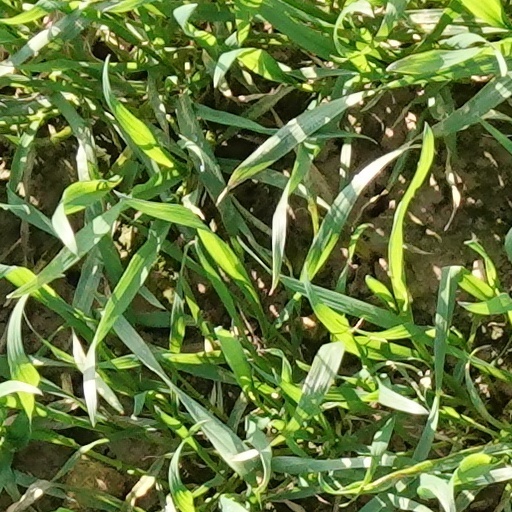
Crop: wheat